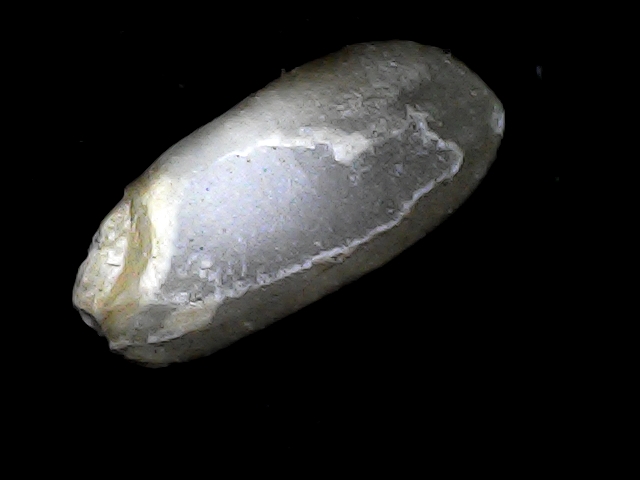
Rice variety: BD33